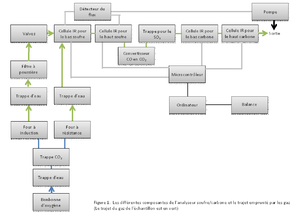
L'analyse rapide du soufre et du carbone dans divers matériaux est possible grâce aux fours à induction et aux fours à résistance. Cette analyse est basée sur la combustion et la mesure des gaz produits par la combustion du matériau par absorption infrarouge.